Vergil (Devil May Cry)

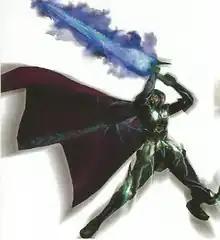
A knight wearing black armor and a blue sword

Vergil's name was taken from Dante Alighieri's poem the "Divine Comedy". The alias Nelo Angelo is a mis-translation of "Nero Angelo" ("Black Angel" in Italian). The misspelling has been maintained throughout the series, including in the novels, due to its popularity. In the original "Devil May Cry" game, Vergil is said to have been killed by demons early in his life, and his soul is controlled by Mundus. Capcom staff writer Bingo Morihashi wanted to create an alternate scenario in which Vergil was alive, and he was given freedom by Hideki Kamiya to adjust the character's backstory and make Vergil a living teenager for the events of "Devil May Cry 3". While his character was designed by Daigo Ikeno for "Devil May Cry 3", his Devil Trigger form was created by Kazuma Kaneko. Because no design for Vergil except that of his alter-ego Nelo Angelo existed, Morihashi was put in charge of designing his appearance. Most of Capcom's staff believed Vergil was Morihashi's favorite character. Morihashi stated that the idea of Vergil wielding a Japanese sword, called a Yamato, existed in a previous design. Vergil does not wield guns, unlike Dante; Morihashi said that Vergil's characterization was challenging because, being the older twin brother, he was intended to be more likable than Dante. In addition, the fifth installment of the Devil May Cry series contains an enemy class known as Angelo, based off of Nelo Angelo. These enemies are referred to as: Scudo Angelo, a shielded infantry-demon; Proto Angelo, A great-sword wielding demon, and finally, Cavaliere Angelo, which is meant to completely recreate and improve on Nelo Angelo. All 3 of these look similar to Nelo Angelo. As Vergil is hateful of Nelo Angelo, his human counterpart, V, seems to also have some hatred towards them.